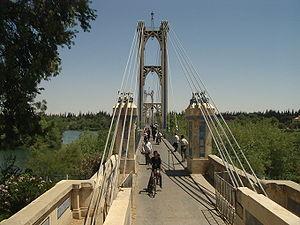
Vieux pont de Deir ez-Zor, au-dessus de l'Euphrate, en Syrie. العربية: جسر دير الزور المعلق
Le pont suspendu de Deir ez Zor est un pont de Syrie situé à Deir ez-Zor construit entre 1927 et 1929 et détruit en 2013.
Deir ez-Zor, ou Deir-es-Zor, Deir-Zor, Deir Ezzor est une ville de Syrie située sur les rives de l'Euphrate ; elle est la capitale du gouvernorat du même nom, à 450 km de Damas. En 1994, la ville avait une population d’environ 133 000 habitants, et plus de 283 000 en 2009. Deir ez-Zor était une ville agricole prospère jusqu'à la bataille de Deir ez-Zor entre 2014 et novembre 2017, mois au cours de laquelle la ville a été reprise par l'armée syrienne.
Cette liste de ponts de Syrie a pour vocation de présenter une liste de ponts remarquables de Syrie, tant par leurs caractéristiques dimensionnelles, que par leur intérêt architectural ou historique.